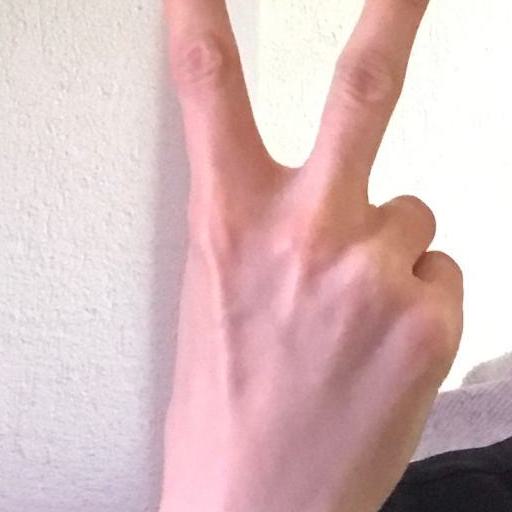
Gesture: peace_inverted